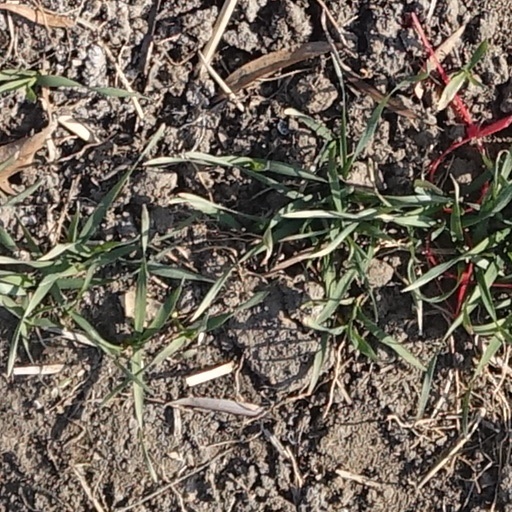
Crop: wheat